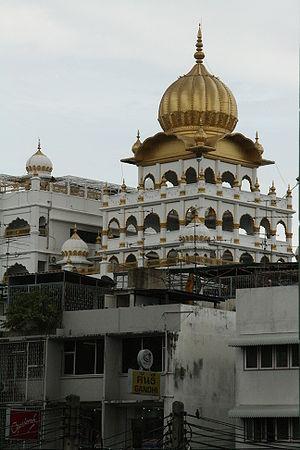
Situé à Bangkok dans le quartier de Phahurat, le gurdwara Sri Guru Singh Sabha est le lieu de culte d'une communauté sikh installée en Thaïlande depuis environ un siècle et qui créa des commerces de textiles encore florissants de nos jours.